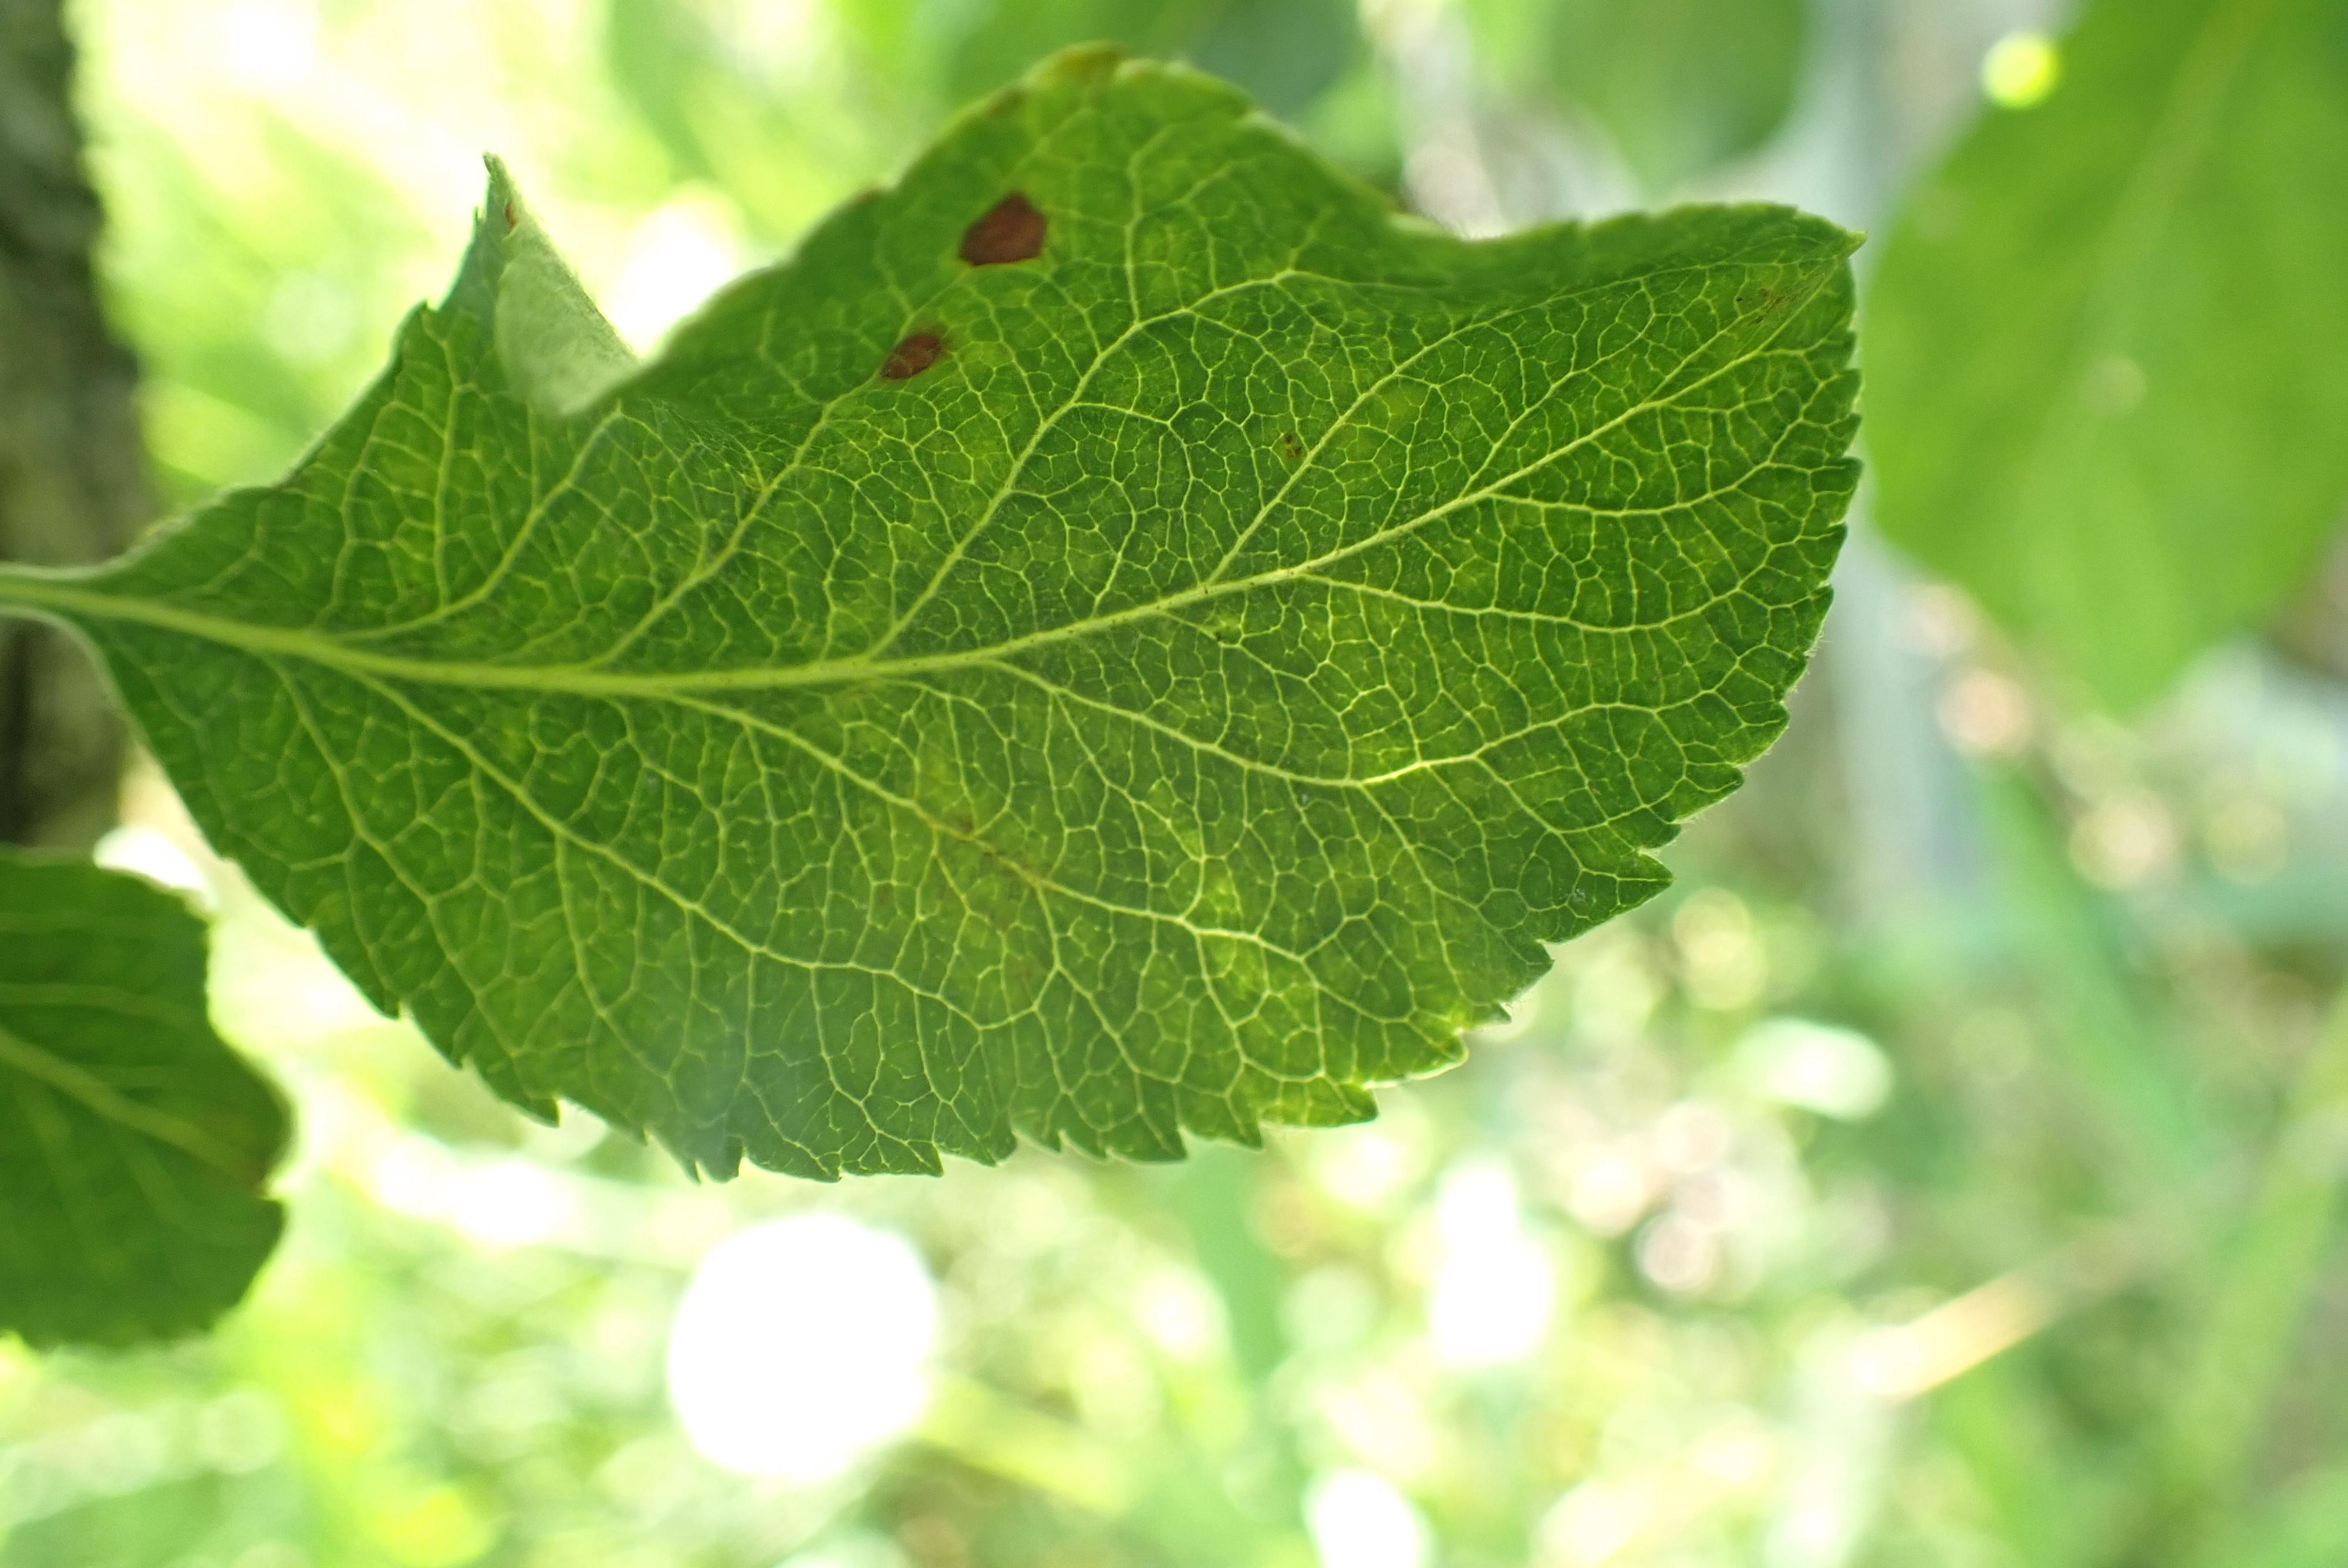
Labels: frog_eye_leaf_spot